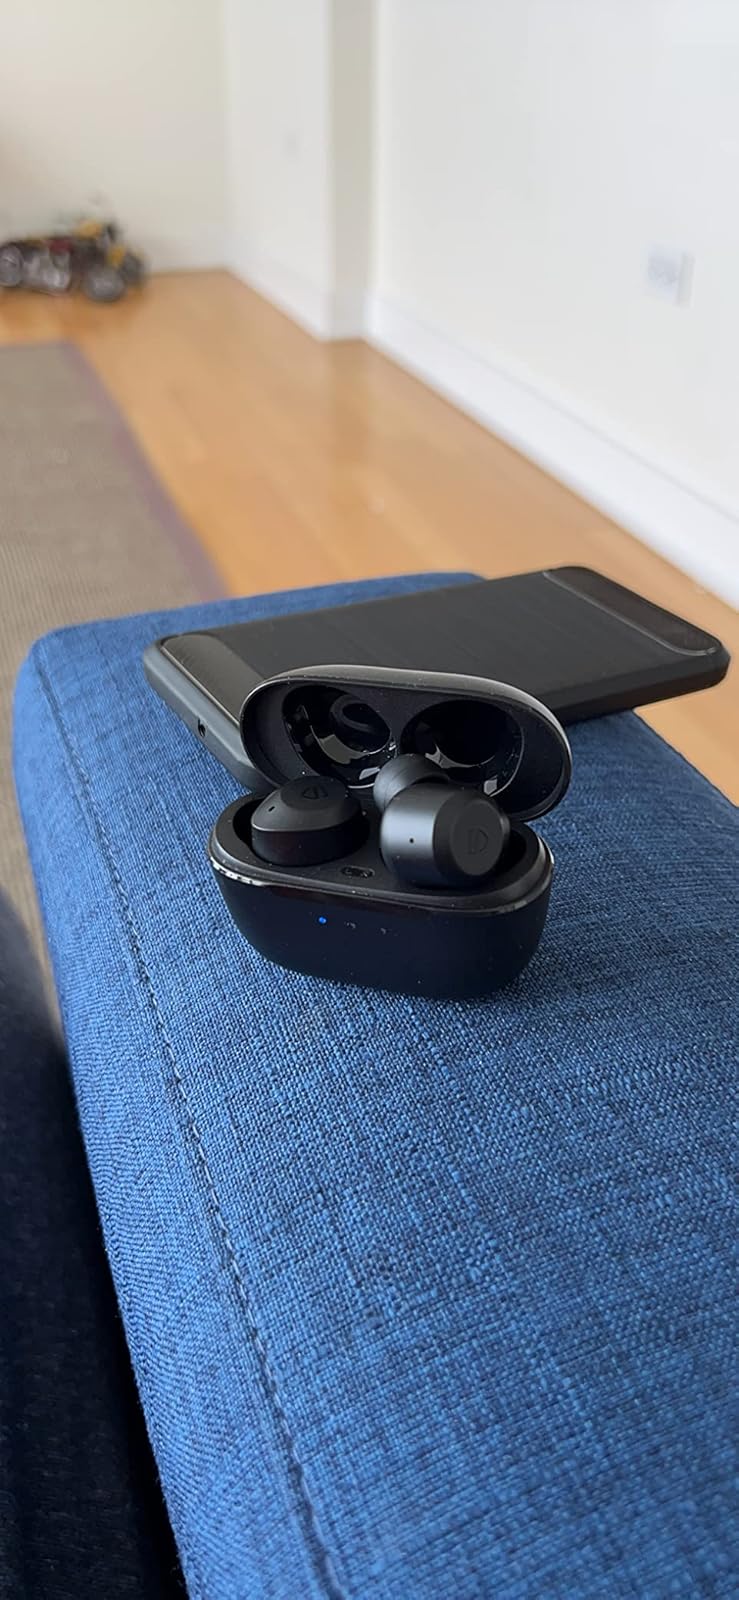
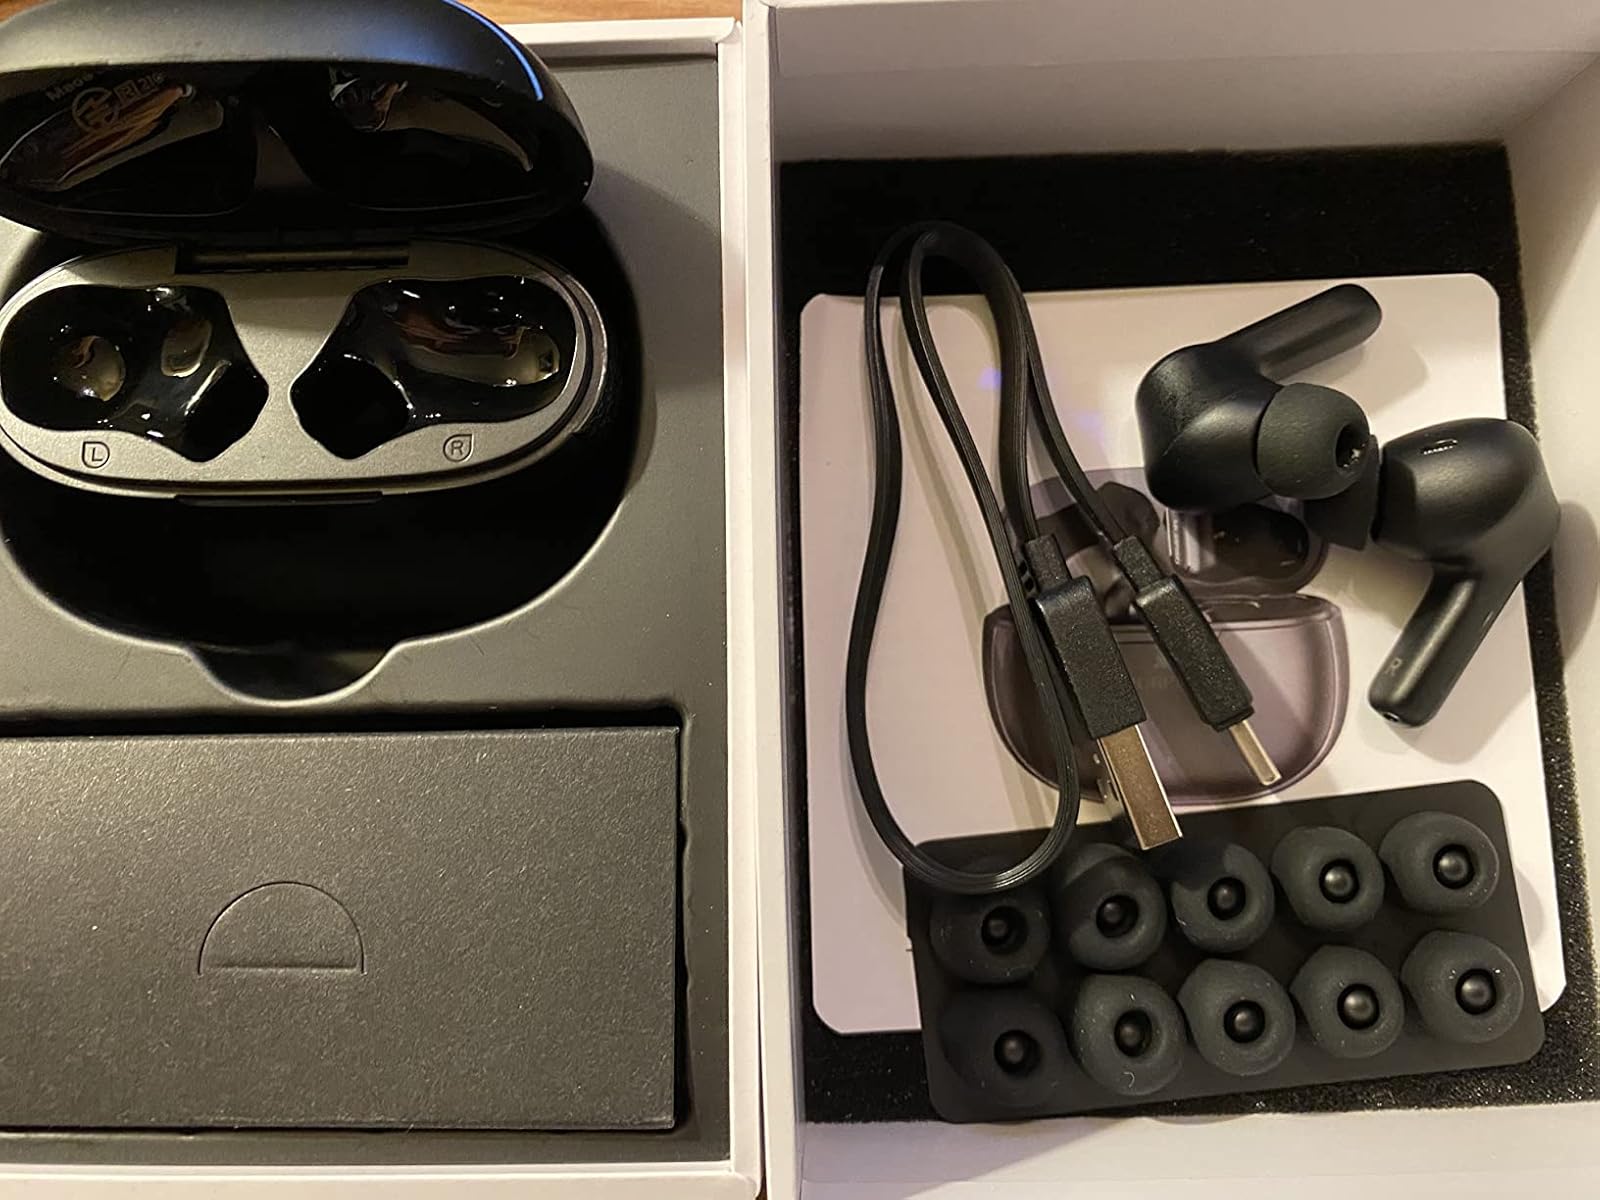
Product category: earbuds
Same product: no